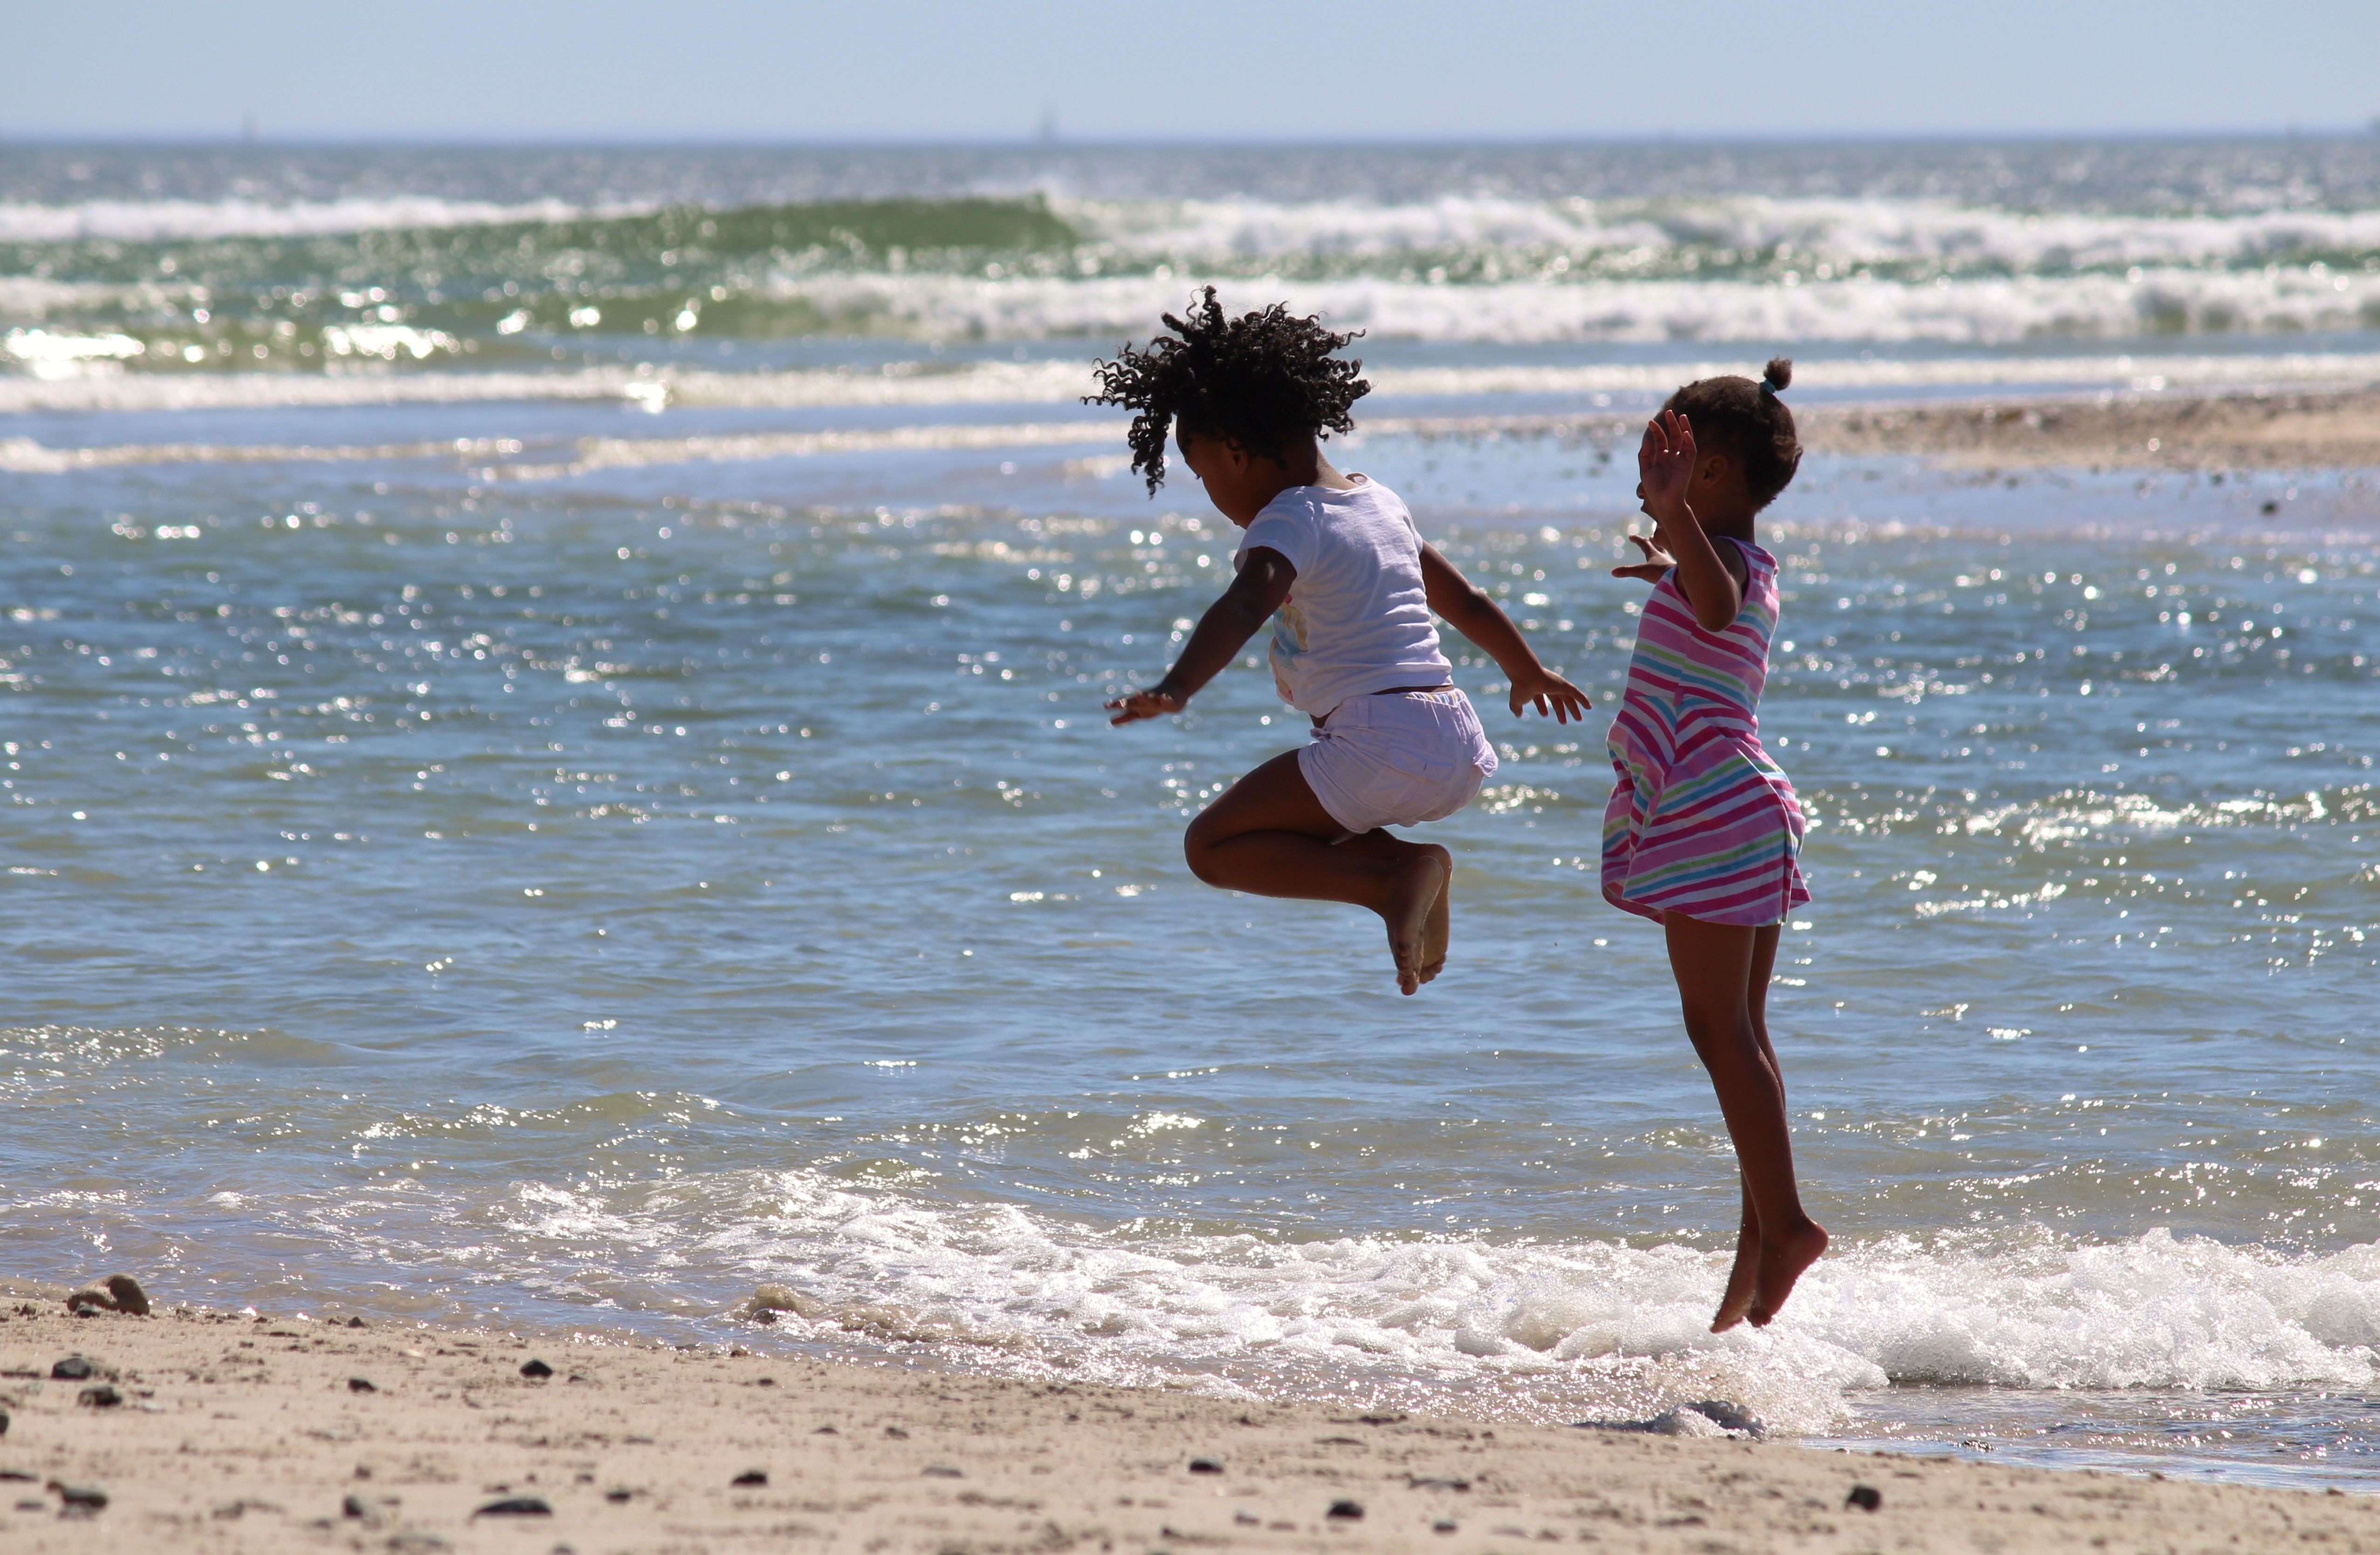
beach, sea, coast, sand, ocean, people, girl, shore, wave, jump, vacation, surf, africa, child, black, season, body of water, hop, children, fun, african, south africa, afro american